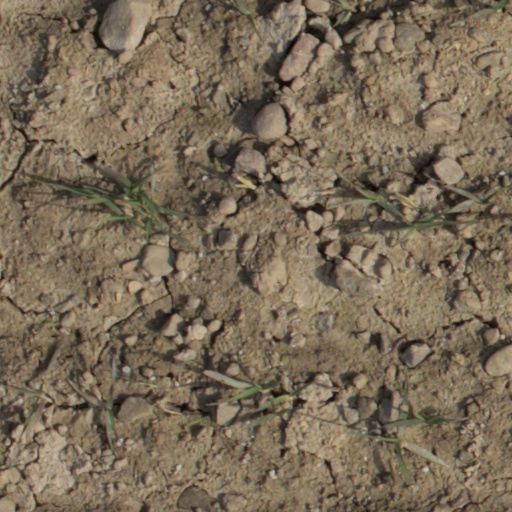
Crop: wheat